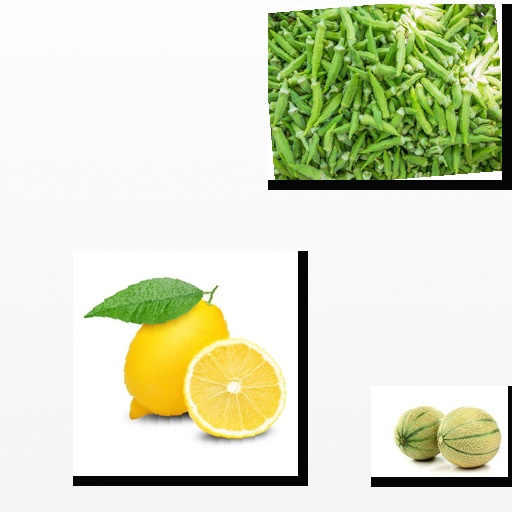
Food items: cantaloupe, okra, lemon